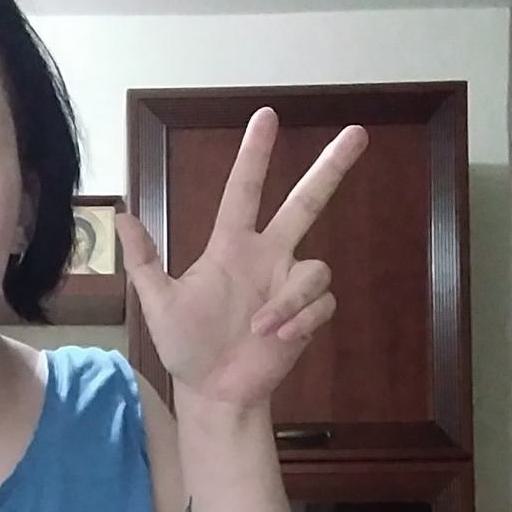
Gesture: three2